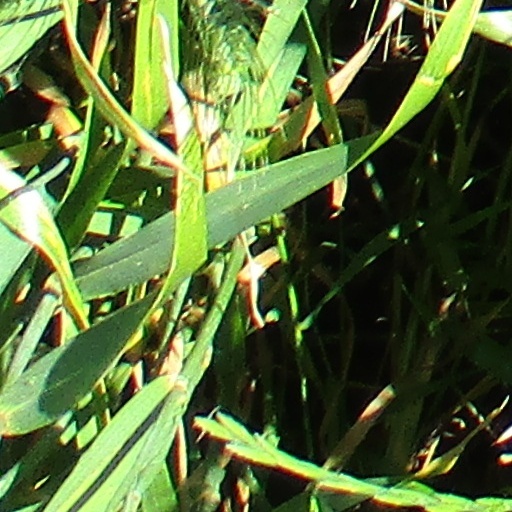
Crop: wheat